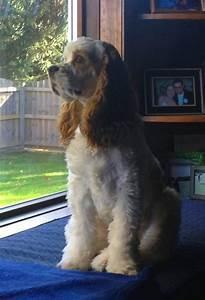
dog